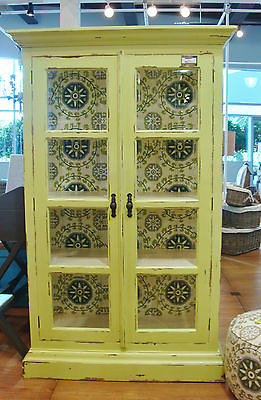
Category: cabinet